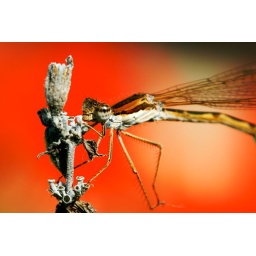
Photographed in front of a red potting plant (back garden), which makes for a lovely back drop.